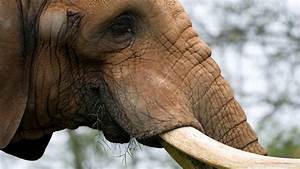
Label: elephant